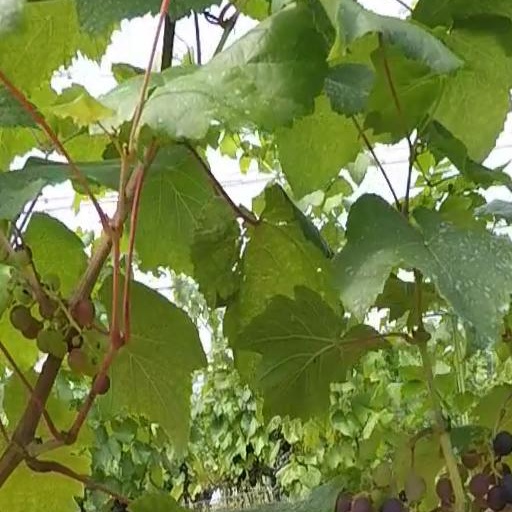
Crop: grape